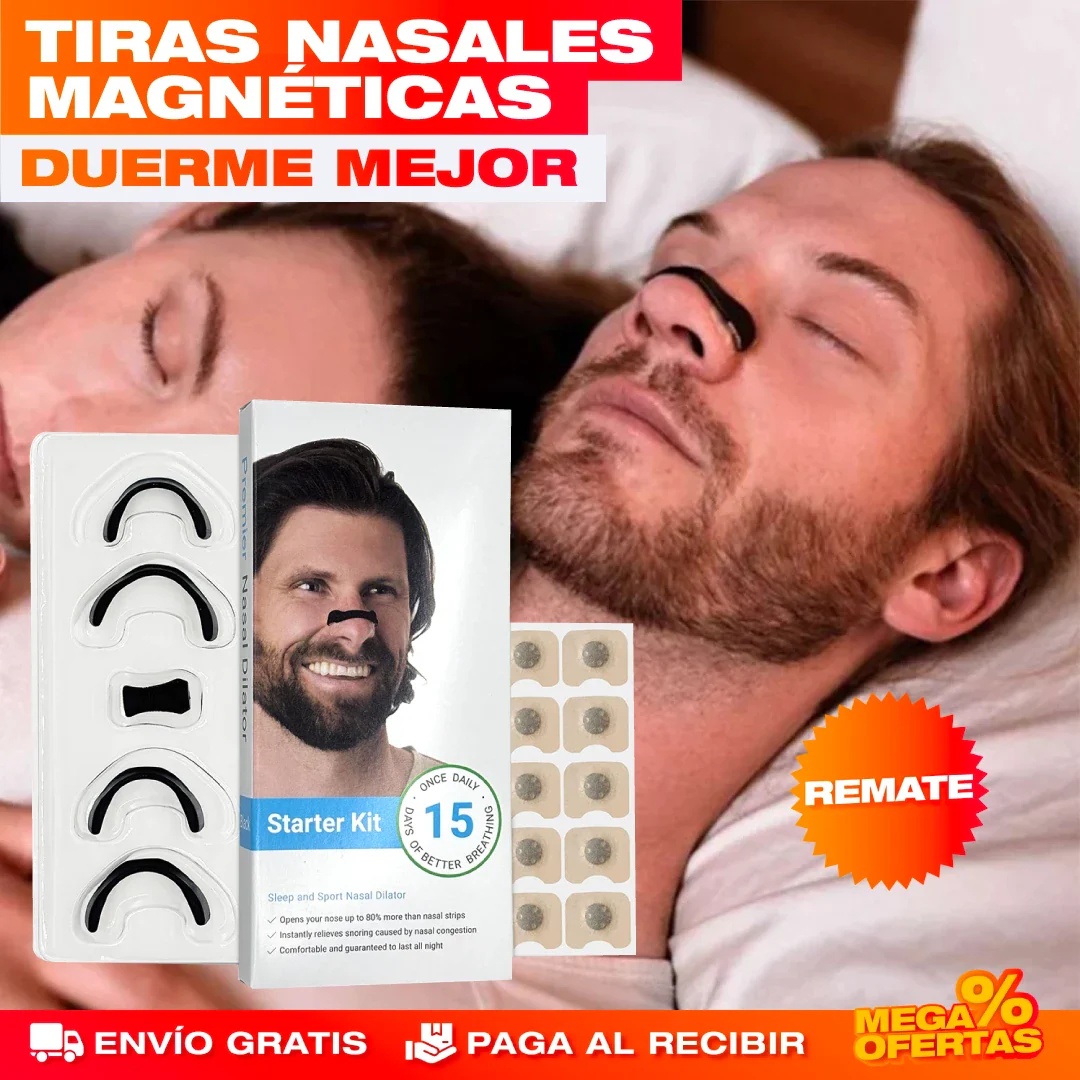
SET DE TIRAS NASALES MAGNÉTICAS ANTIRRONQUIDOS Y DEPORTIVAS
Brand: MEGA OFERTAS
¿Roncas por respirar por la boca al dormir? Úsalas durante el día o la noche para facilitar la respiración y notarás la diferencia desde el primer uso. ¿Te cuesta mantener la nariz despejada al hacer ejercicio? ¿Sufres de congestión nasal o alergias constantes? Compactas, portátiles y hechas con materiales suaves, estas tiras se adaptan a la cavidad nasal sin causar molestias. Mejora tu respiración de forma natural con el Kit de Inicio de Tiras Nasales Magnéticas , diseñadas para dilatar suavemente las fosas nasales, aumentar la entrada de oxígeno y reducir los ronquidos. Este dilatador nasal seguro para la piel y cómodo de usar es perfecto para quienes buscan mejorar el sueño, el rendimiento deportivo o aliviar molestias por alergias. BENEFICIOS: ✅ Dilatación nasal efectiva: Abre la cavidad nasal y mejora el flujo de aire. ✅ Reducción de ronquidos: Promueve la respiración nasal profunda y silenciosa. ✅ Mejora deportiva: Mayor oxigenación durante el ejercicio físico. ✅ Alivio de alergias: Filtra mejor el aire, reduciendo el paso de alérgenos. ✅ Fácil de usar y reutilizable: Lávalo después de cada uso y guárdalo en su estuche. ✅ Material suave y magnético: No irrita, no deja marcas, apto para piel sensible. 🌟 Más Oxígeno, Menos Ronquidos, Mejor Rendimiento ¿POR QUÉ DEBERÍAS ADQUIRIRLO? 🤔 Porque respirar bien lo cambia todo: desde tu descanso hasta tu rendimiento físico. Estas tiras nasales magnéticas son discretas, cómodas y efectivas . No necesitas medicamentos ni dispositivos invasivos, solo aire libre y flujo nasal constante. Es tu nuevo hábito para sentirte mejor, más rápido. TU PAQUETE INCLUYE: 1. Tiras Magnéticas Antirronquidos y Deportivas. Lo que más valoramos es la satisfacción de nuestros clientes ofreciendo un servicio de GARANTÍA Y CONFIANZA. ⚠️ ATENCIÓN ⚠️ ¡Este producto es de alta demanda! Quedan pocas unidades disponibles.
Category: Health & Beauty > Personal Care > Sleeping Aids > Snoring & Sleep Apnea Aids > External Nasal Strips